Nagaizumi-Nameri Station

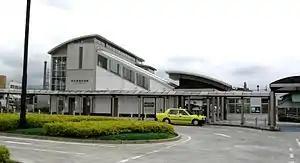
Nagaizumi-Nameri station building, July 2007

is a railway station in the town of Nagaizumi, Shizuoka Prefecture, Japan, operated by the Central Japan Railway Company (JR Central).